Alisher Mirzo

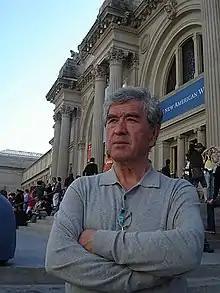
Alisher Mirzo in front of the Metropolitan Museum of Art in New York, 2011

Mirzo studied at the Republican College of Arts named after P.P. Benkov; and at the Moscow State Art Institute named after V.N. Surikov (now Moscow School of Painting, Sculpture and Architecture).